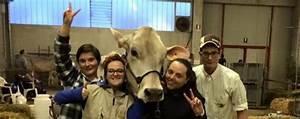
cow